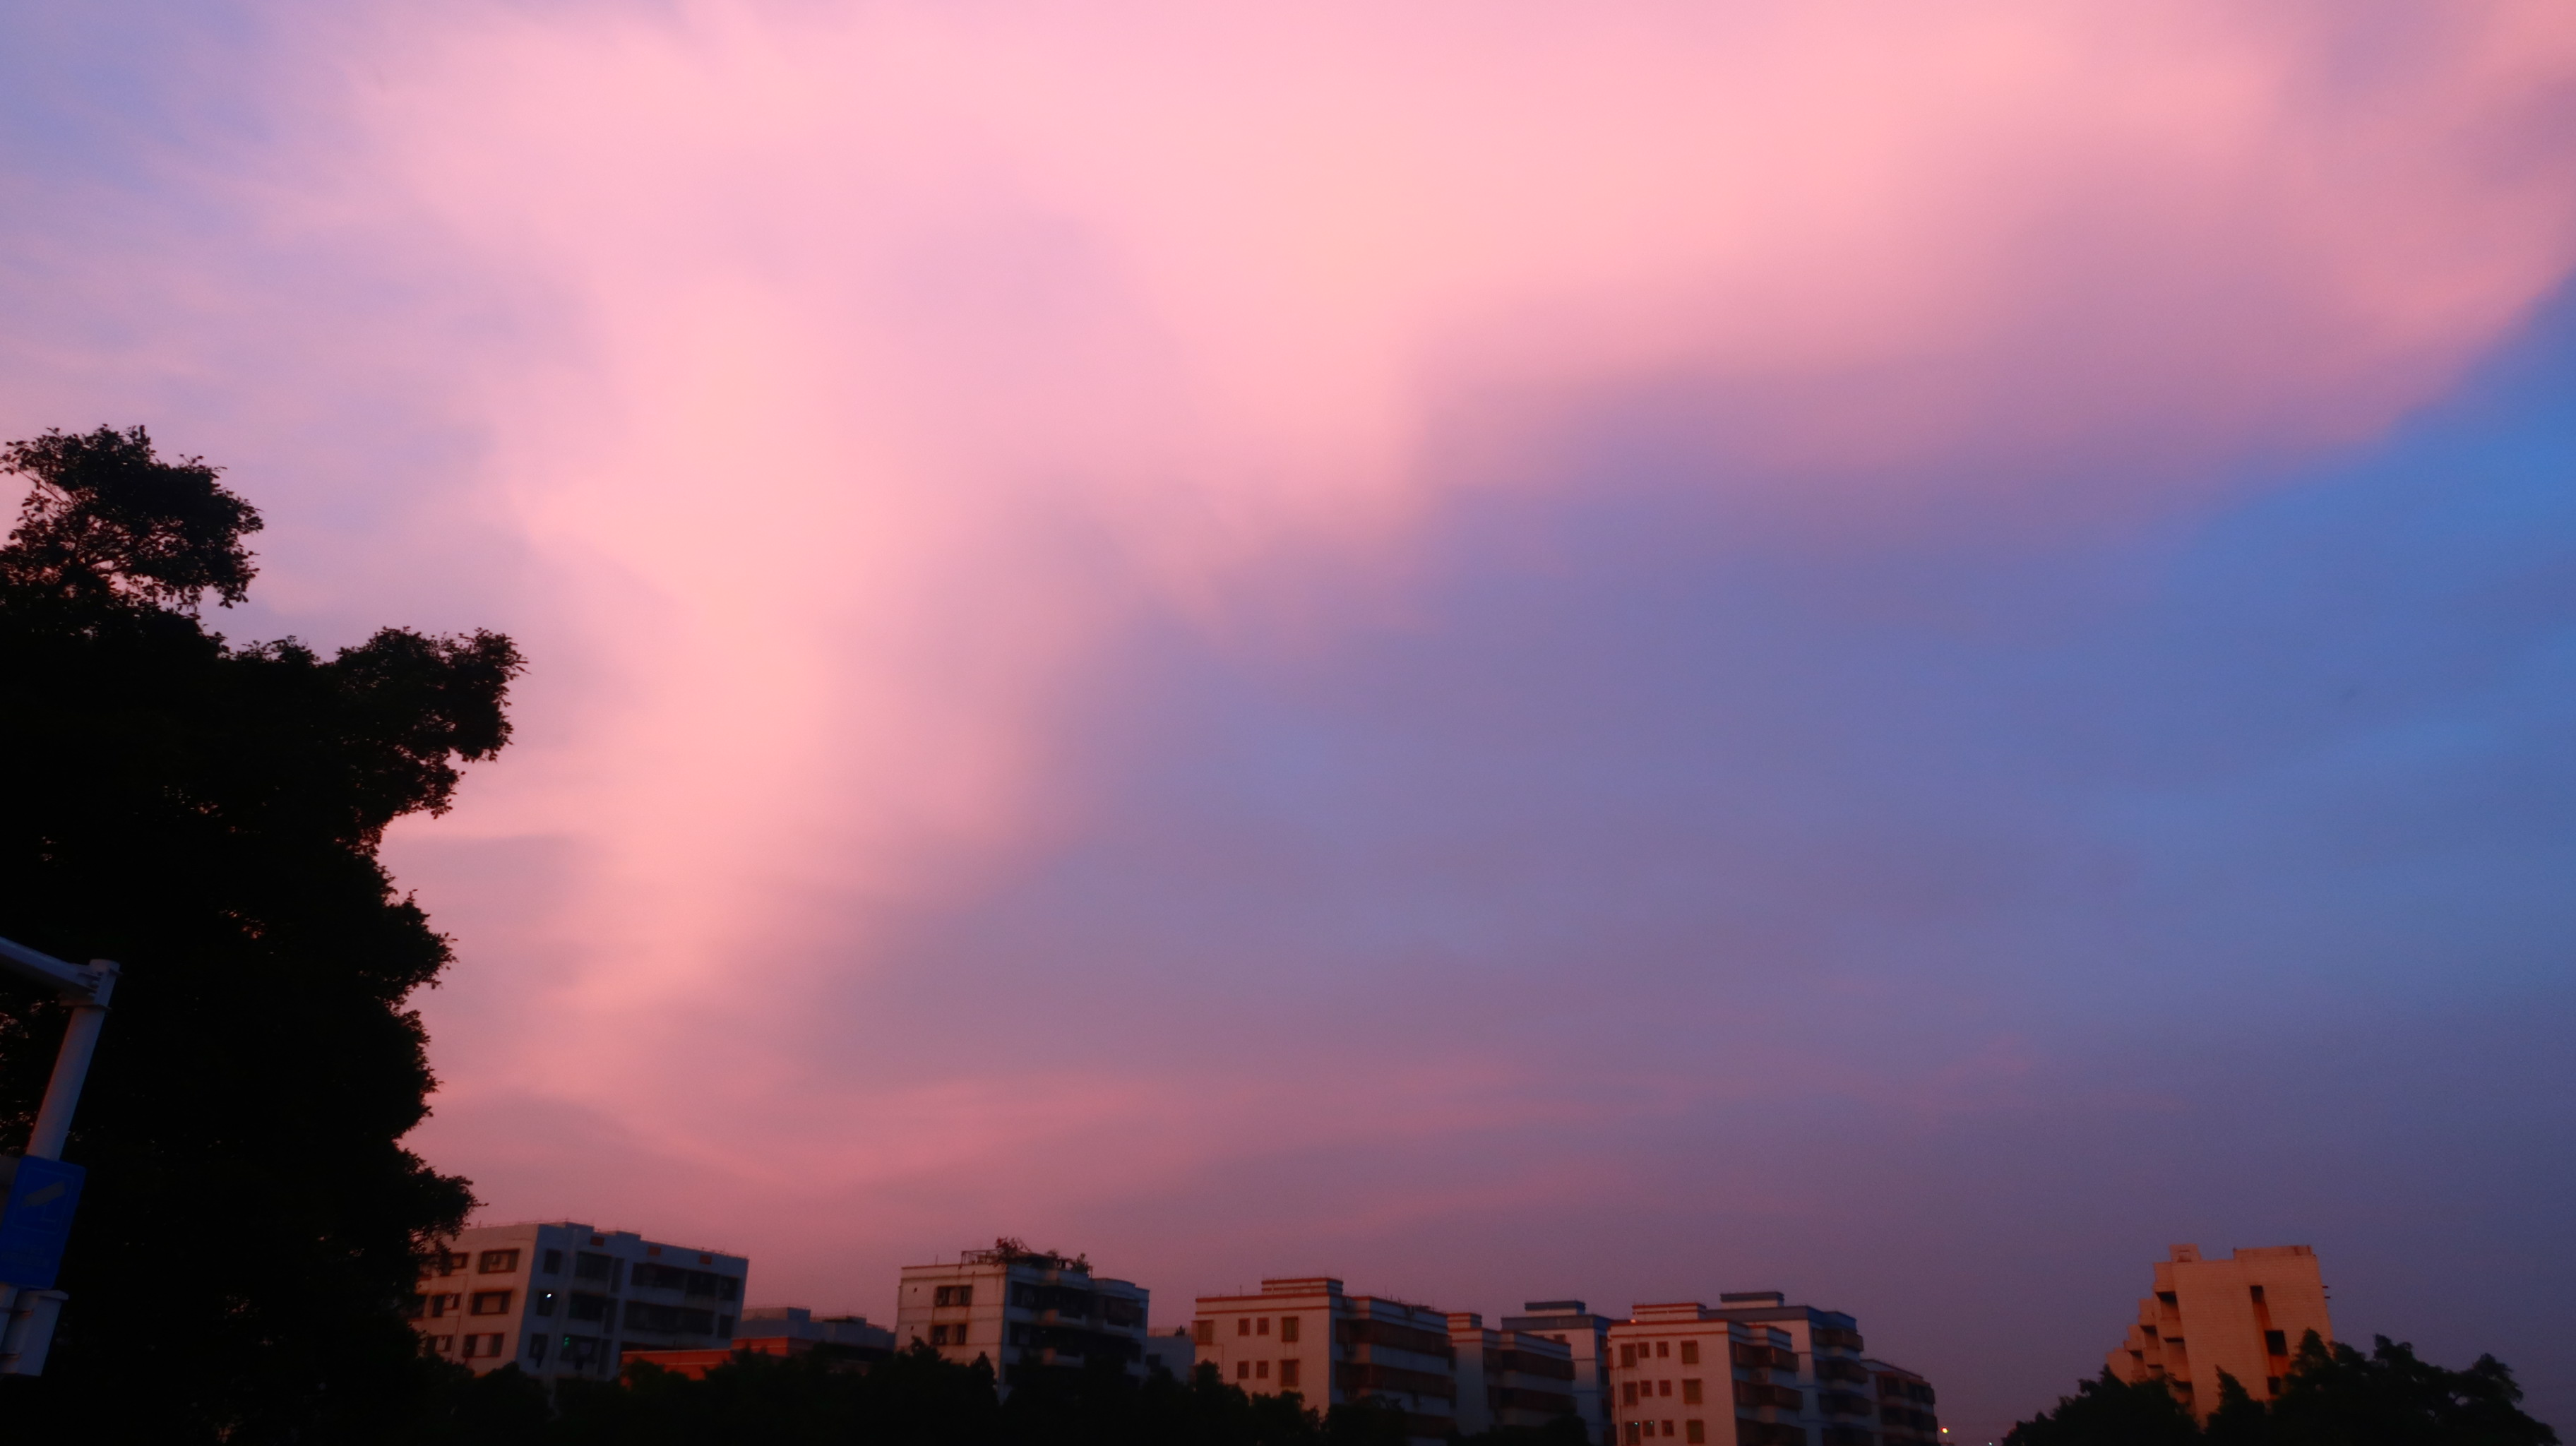
scenery, sky, cloud, pink, daytime, afterglow, atmospheric phenomenon, blue, atmosphere, evening, cumulus, morning, purple, dusk, urban area, horizon, sunset, tree, city, meteorological phenomenon, red sky at morning, sunlight, dawn, architecture, sunrise, metropolis, night, downtown, skyline, cityscape